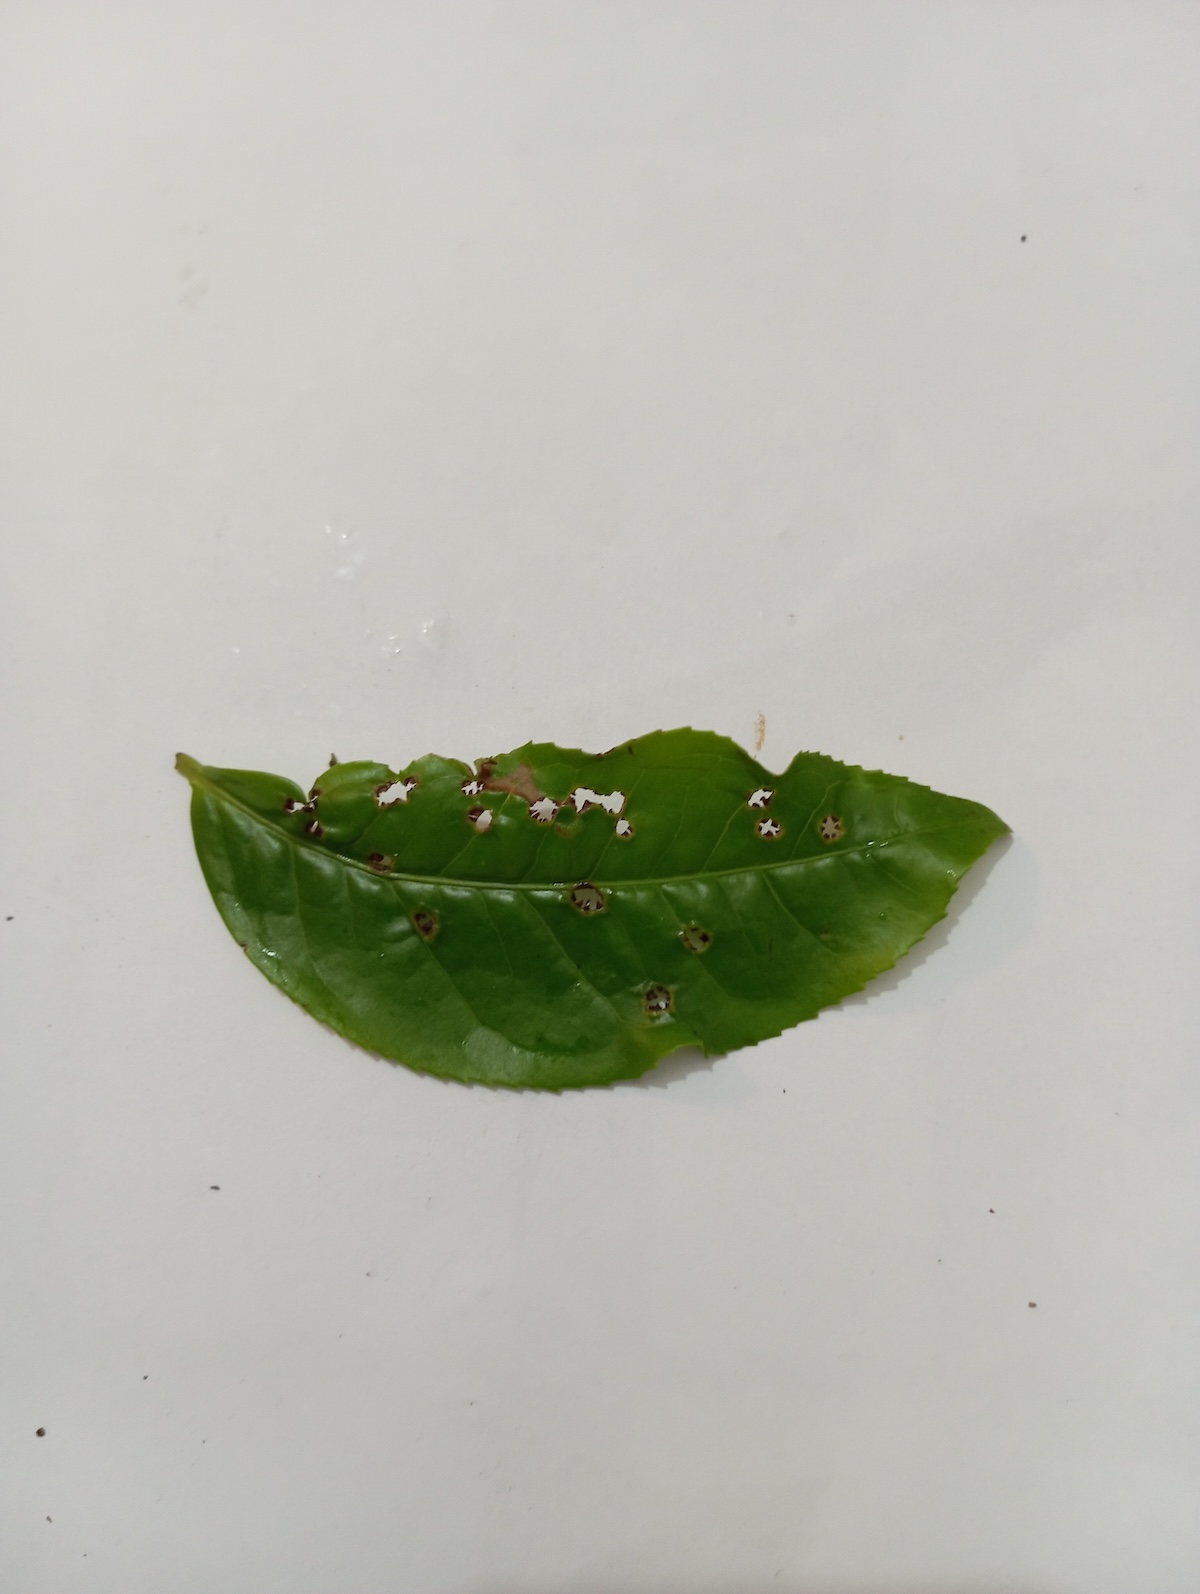
Label: Green mirid bug